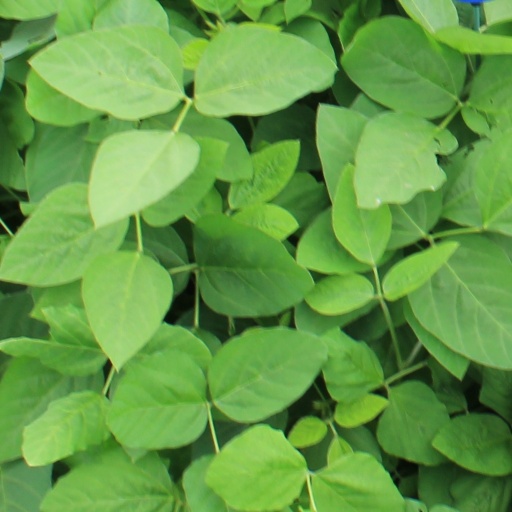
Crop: soybean